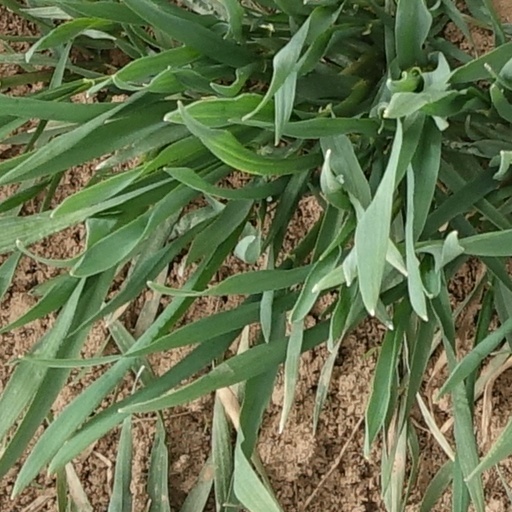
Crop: wheat